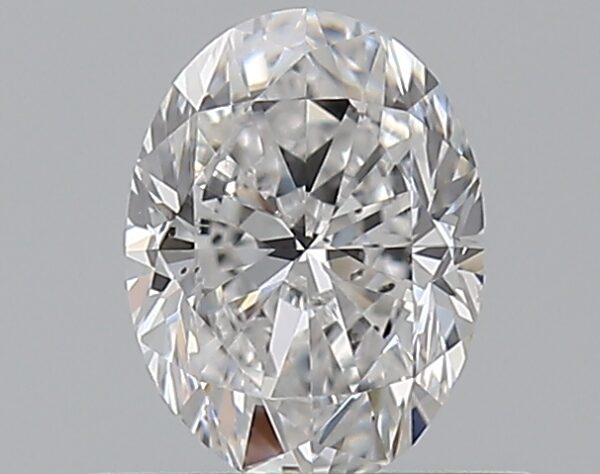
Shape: oval
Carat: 0.5
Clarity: VS2
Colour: D
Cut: VG
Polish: EX
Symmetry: VG
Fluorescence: M
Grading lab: GIA
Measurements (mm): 5.82 x 4.35 x 2.85